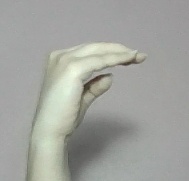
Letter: jeem